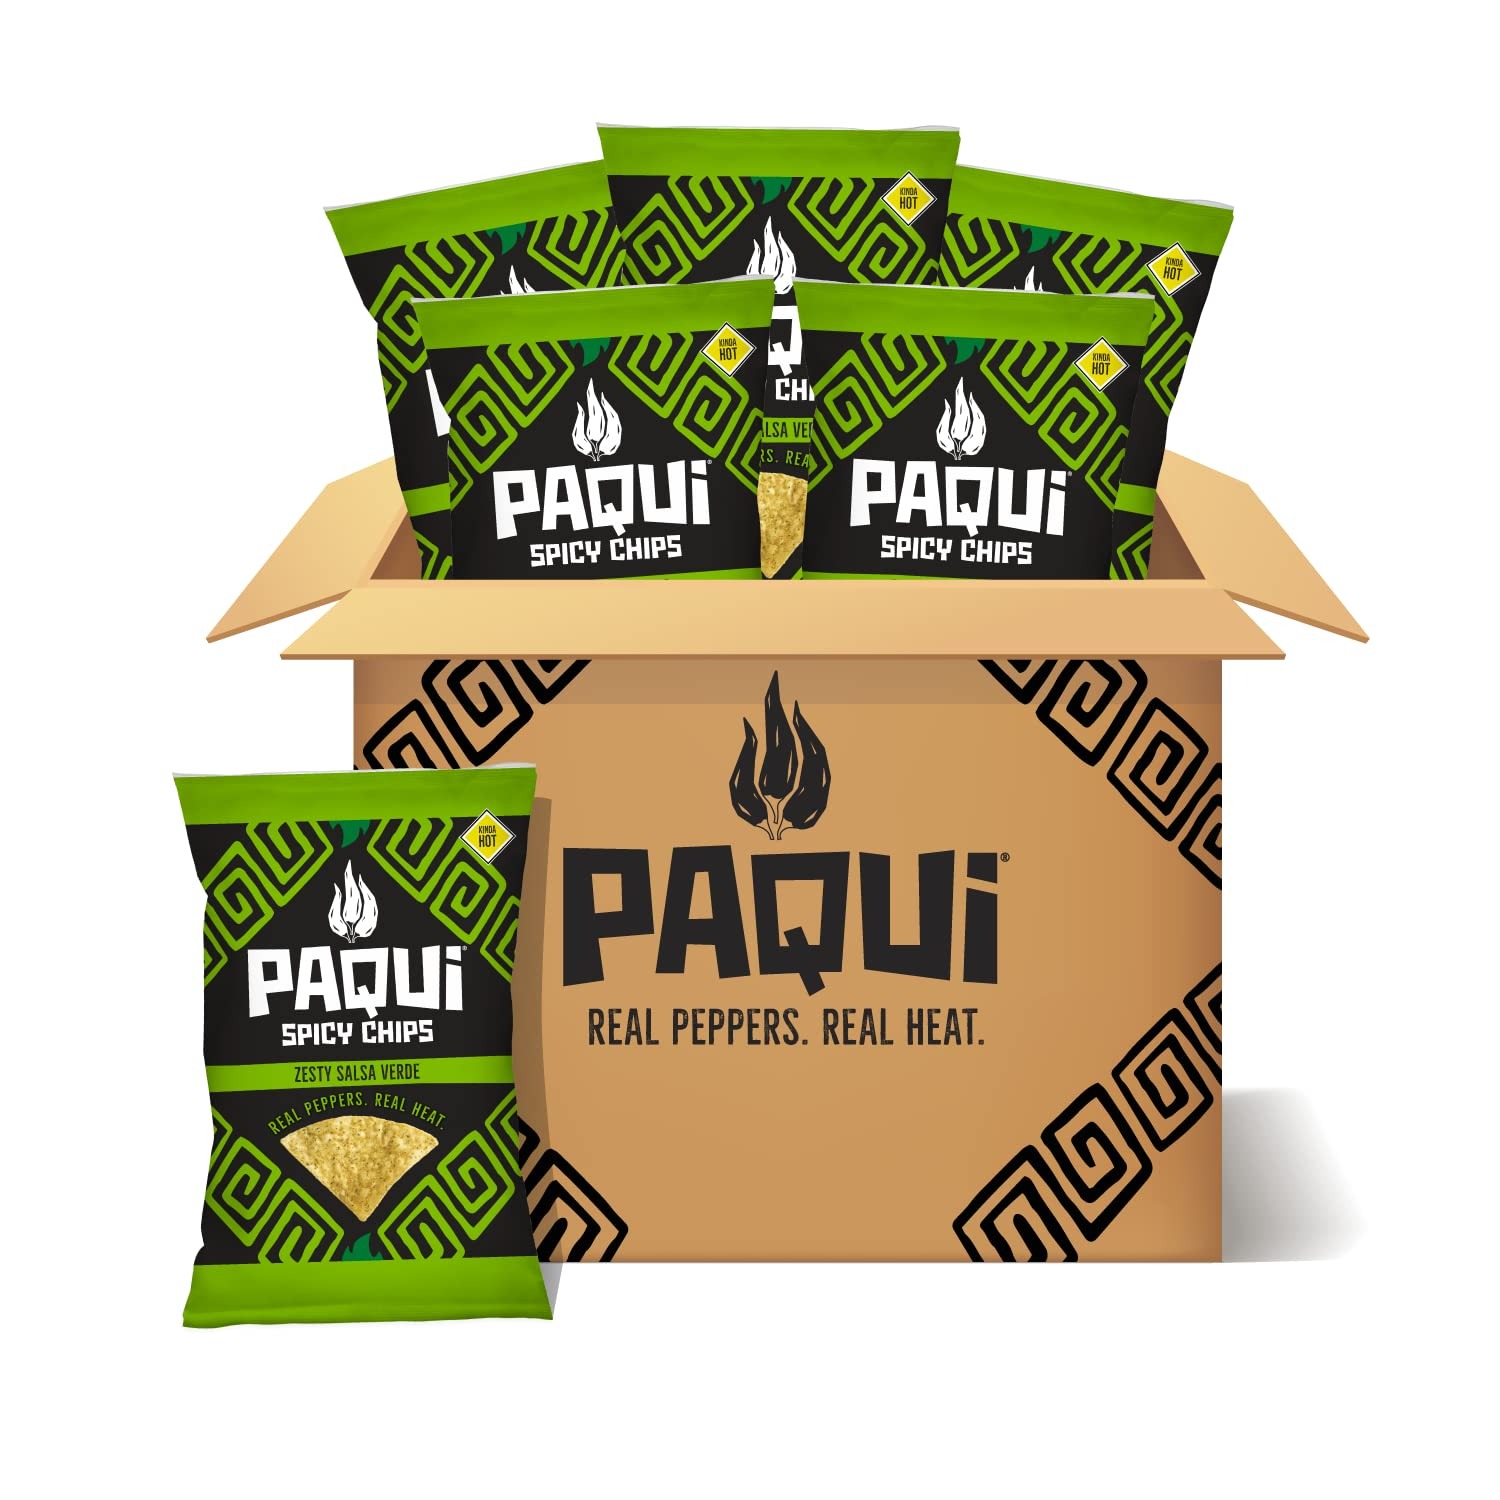
Item Name: Paqui Zesty Salsa Verde Spicy Tortilla Chips, Gluten Free Chips, Non-GMO Chips, Flavored Tortilla Chips, 6ct, 2oz Individual Snack Sized Bags
Bullet Point 1: 6-Pack of 2.0oz individual snack size bags of Paqui Zesty Salsa Verde hot tortilla chips
Bullet Point 2: Made with a bold combination of tangy tomatillos and smooth sour cream, these light and crispy chips are the definition of cool. The mildest of Paqui’s lineup, this flavor is perfect for the whole family!
Bullet Point 3: These hot tortilla chips are gluten free, non-GMO, contain no artificial ingredients, flavors, or preservatives, Vegan, and Kosher certified.
Bullet Point 4: Chips with real peppers and real heat!
Bullet Point 5: About Us: In a world filled with “flamin’ hot” options packed with artificial ingredients, Paqui dares to be different. We believe that real heat comes from real peppers and shouldn’t be grown in a lab. From the tangy tomatillos in our Zesty Salsa Verde chips to the freakin’ hot bhut jolokia peppers, better known as ghost peppers, in our Haunted Ghost Pepper chips, we’ve got spice for everyone. As creators of the One Chip Challenge – made from real Carolina Reaper peppers – heat is what we do best.
Value: 12.0
Unit: Ounce

Price: 2.49